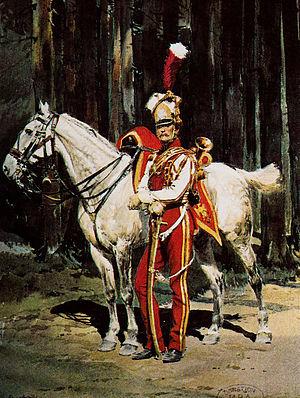
Trompette des lanciers rouges de la Garde impériale en grande tenue.
Le 2ᵉ régiment de chevau-légers lanciers de la Garde impériale est un régiment de cavalerie légère de la Garde impériale créé le 13 septembre 1810 par décret de Napoléon Iᵉʳ. Communément appelés les lanciers rouges ou les écrevisses du fait de leur uniforme à dominante rouge écarlate, ils forment quatre escadrons de Moyenne Garde issus du régiment de hussards de la Garde royale hollandaise. De 1810 à 1815, son commandant est le général Pierre-David de Colbert-Chabanais.